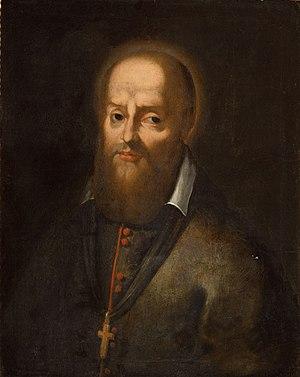
Jacqueline Marie Angélique Arnauld, en religion mère Angélique Arnauld, née le 8 septembre 1591 et morte le 6 août 1661, est une religieuse française, abbesse et réformatrice de Port-Royal, et figure majeure du jansénisme.
L’église Saint-Maurice est une église catholique française, située dans le département de la Haute-Savoie, dans la commune de Marcellaz-Albanais.
Les Essais sont l'œuvre majeure de Michel de Montaigne, à laquelle il consacre un labeur d'écriture et de réécriture à partir de 1572 continué pratiquement jusqu'à sa mort. Il traite de tous les sujets possibles, sans ordre apparent : médecine, amour et sexualité, livres, affaires domestiques, histoire ancienne, chevaux, maladie entre autres, auxquels Montaigne mêle des réflexions sur sa propre vie et sur l'Homme, le tout formant « un pêle-mêle où se confondent comme à plaisir les choses importantes et futiles, les côtés vite surannés et l’éternel. »
L'art de la conversation, considéré comme l'un des fleurons de la culture classique française, désigne une pratique développée en France aux XVIIᵉ et XVIIIᵉ siècles, devenue un spectacle pour toute l'Europe et caractérisée par la recherche d'une dimension esthétique et hédoniste dans les échanges mondains. Dans les ouvrages traitant de l'art de la conversation dans la France classique, les auteurs ne délimitent pas cet art protéiforme dans ses formes ou ses codes. L'expression concerne originellement la conversation mondaine, mais ses pratiques et ses valeurs se sont répandues dans l'ensemble de la société cultivée, ont eu une influence importante dans la littérature, et le terme désigne plus généralement un art littéraire au sens classique de ce terme.
Le château de Thorens est situé sur la commune de Thorens-Glières en Haute-Savoie, à une vingtaine de kilomètres au nord-est d'Annecy, à la sortie du village, par la route montant au plateau des Glières.
Thorens-Glières est une ancienne commune française située dans le département de la Haute-Savoie, en région Auvergne-Rhône-Alpes.